Jens-Daniel Herzog

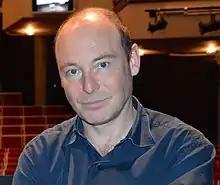
Jens-Daniel Herzog (2014)

Jens-Daniel Herzog (born 12 July 1964) is a German stage director for play and opera, and a theater manager.